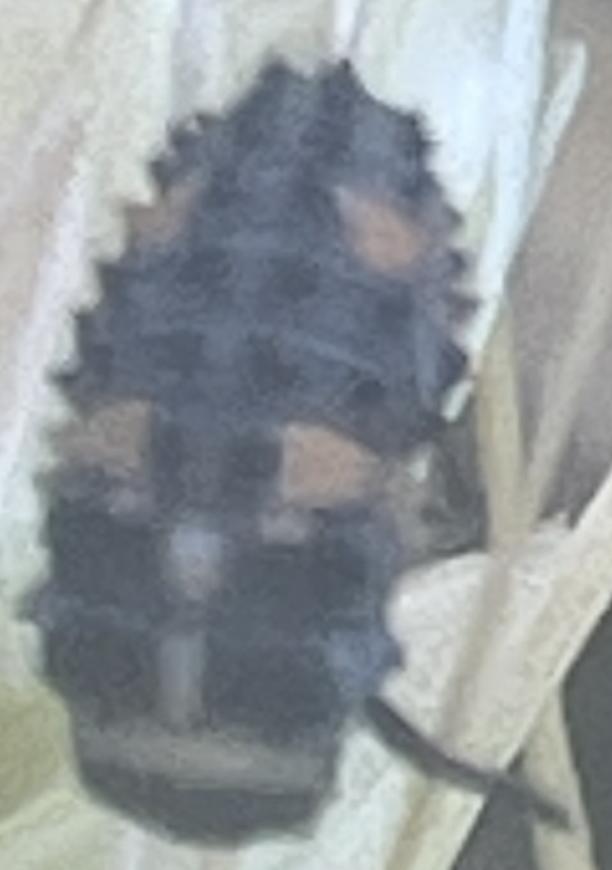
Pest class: predators